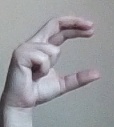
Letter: thal